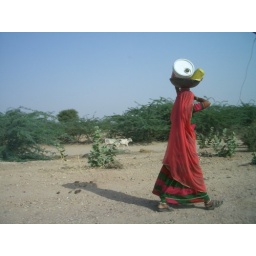
View from car window in Rajasthan #1